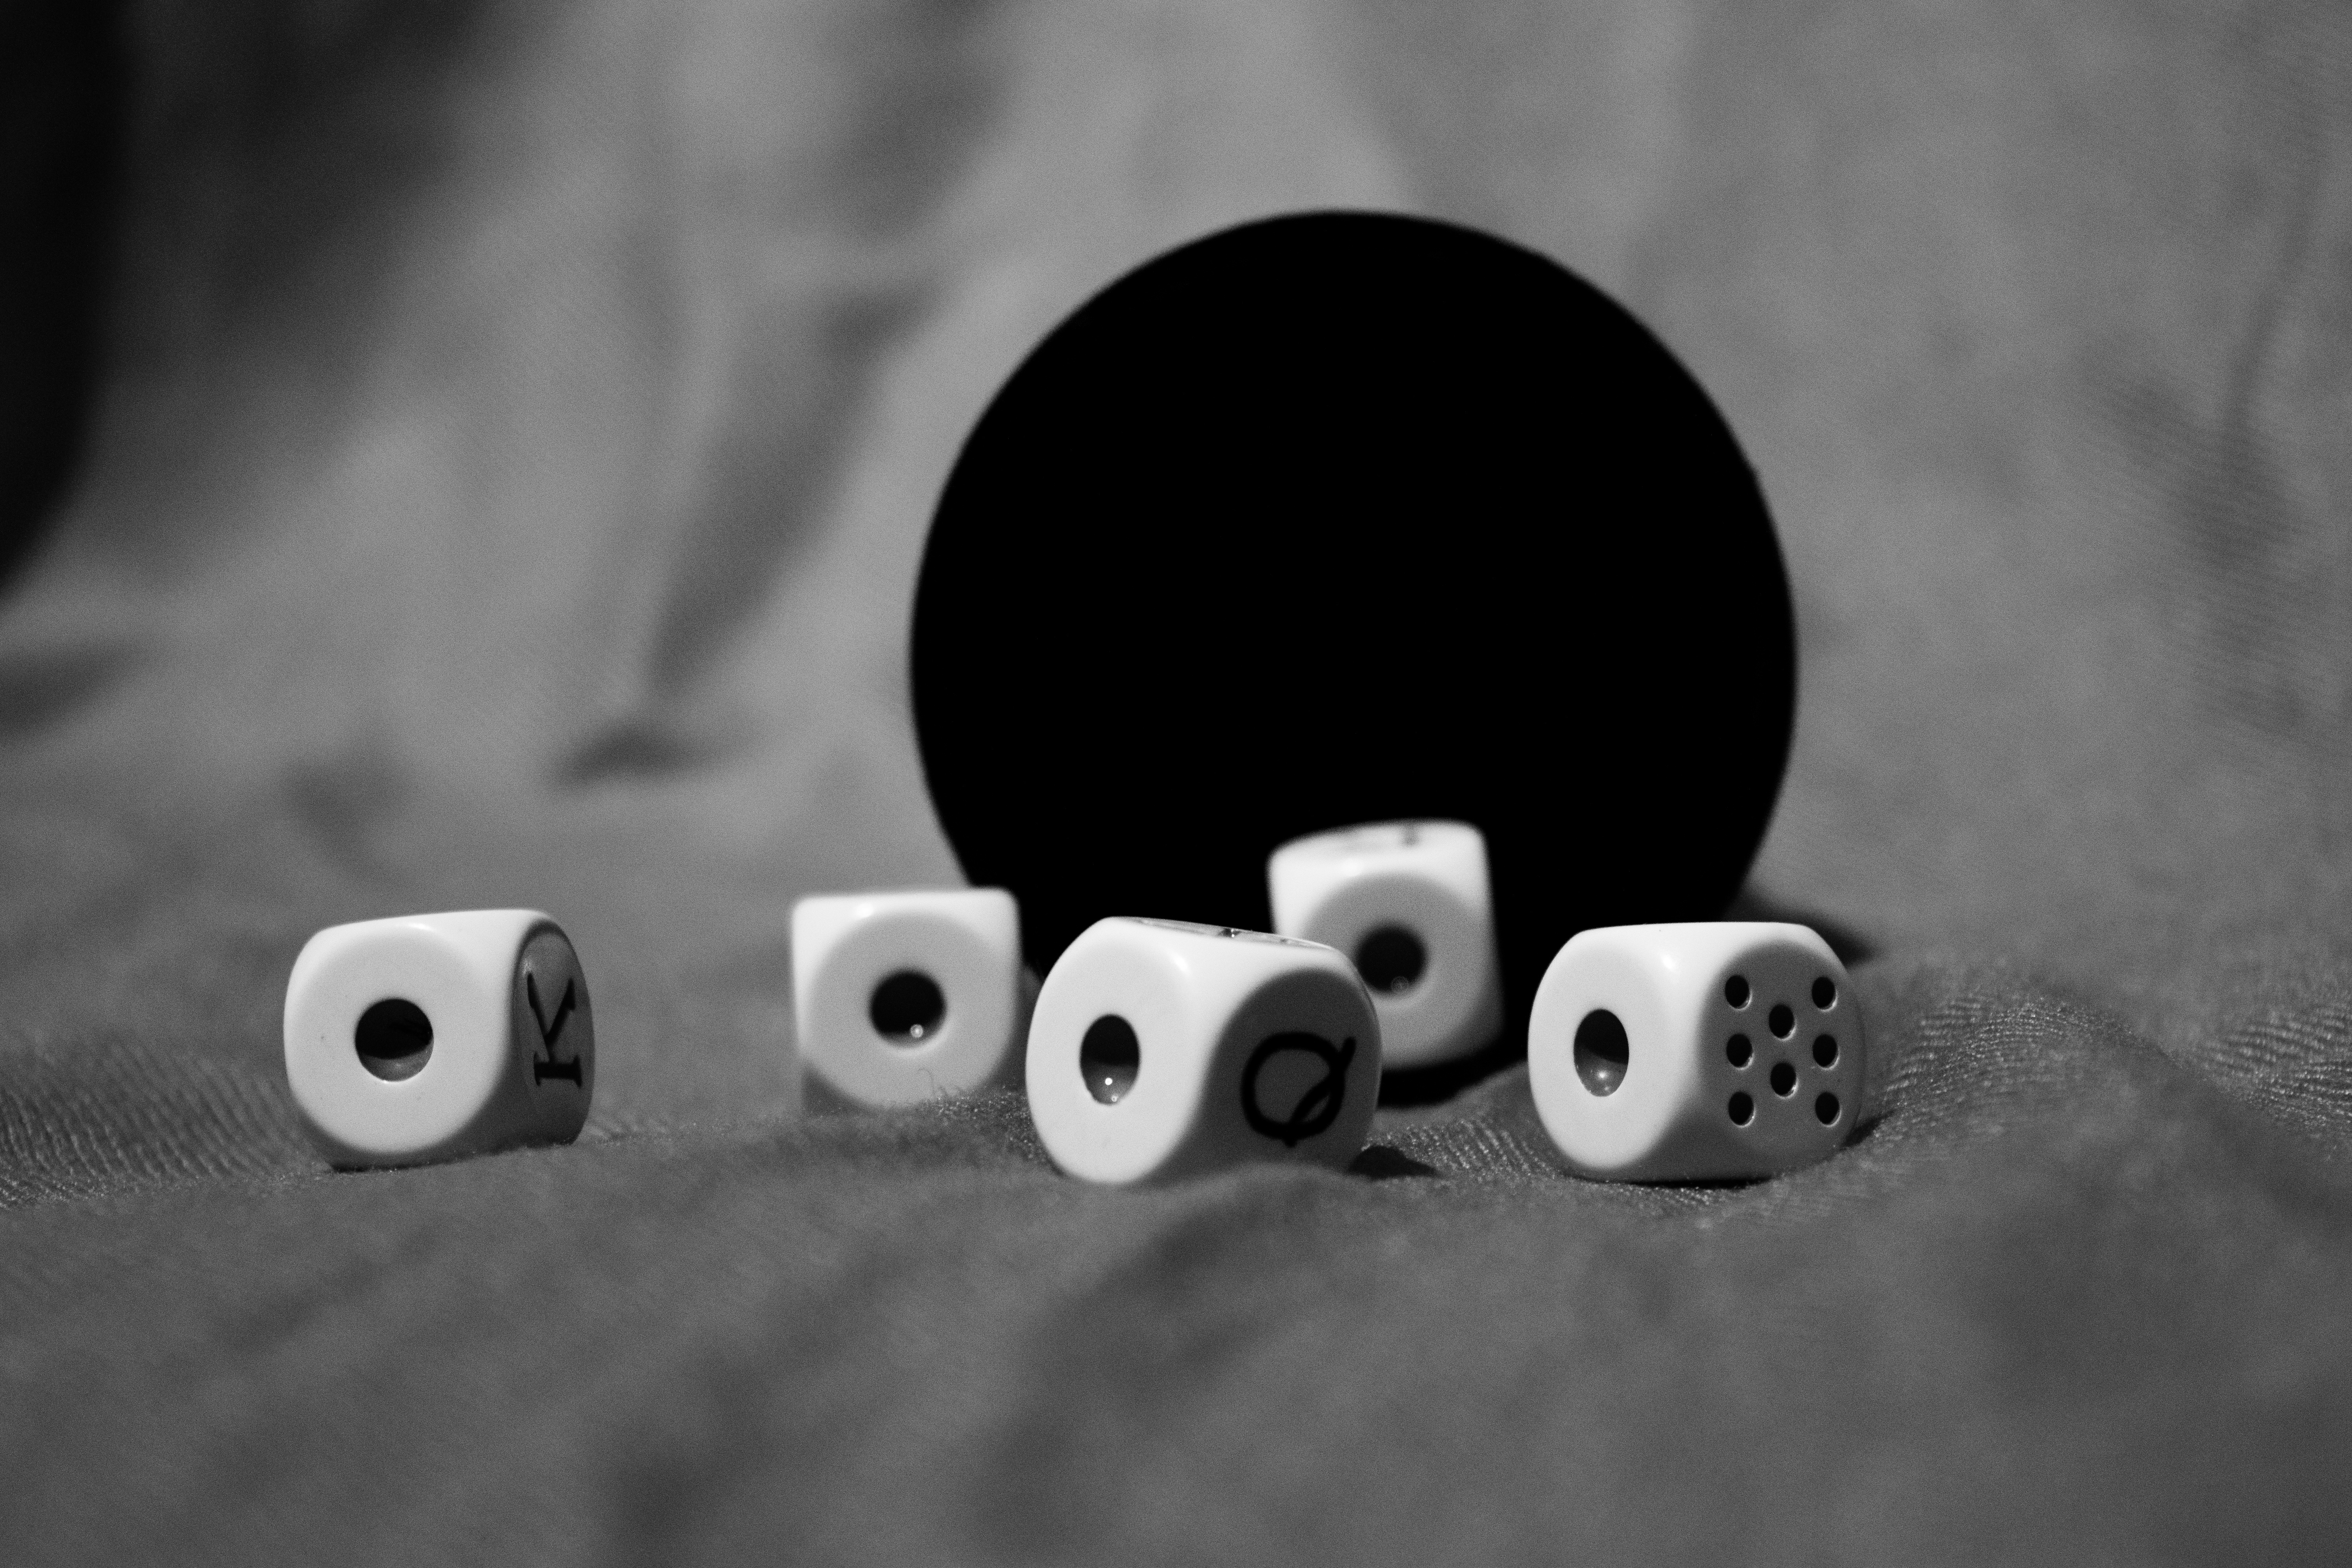
black and white, white, photography, game, number, recreation, pool, black, monochrome, circle, close up, sports, goblet, random, casino, games, dice, macro photography, aces, dice game, good luck, monochrome photography, pocket billiards, eight ball, indoor games and sports